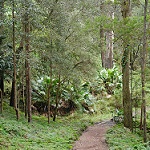
Scene: Outdoor